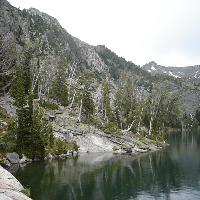
Weather: cloudy or overcast